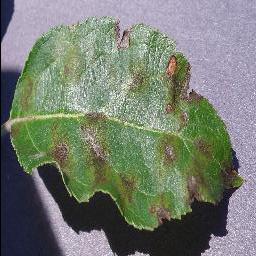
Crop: apple
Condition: scab